Complutum

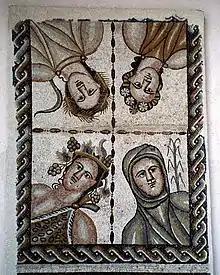
Mosaic of the Four Seasons from the House of Bacchus; anticlockwise from top right: Spring, Summer, Autumn and Winter

Other buildings stand out for their wealth of mosaics, such as that of the four seasons from the House of Bacchus, House of Cupids and House of Leda. The House of Mars is an atrium house built for a family unit. The atrium was without columns and the "impluvium" in the centre collected rainwater and around it were situated all the rooms.